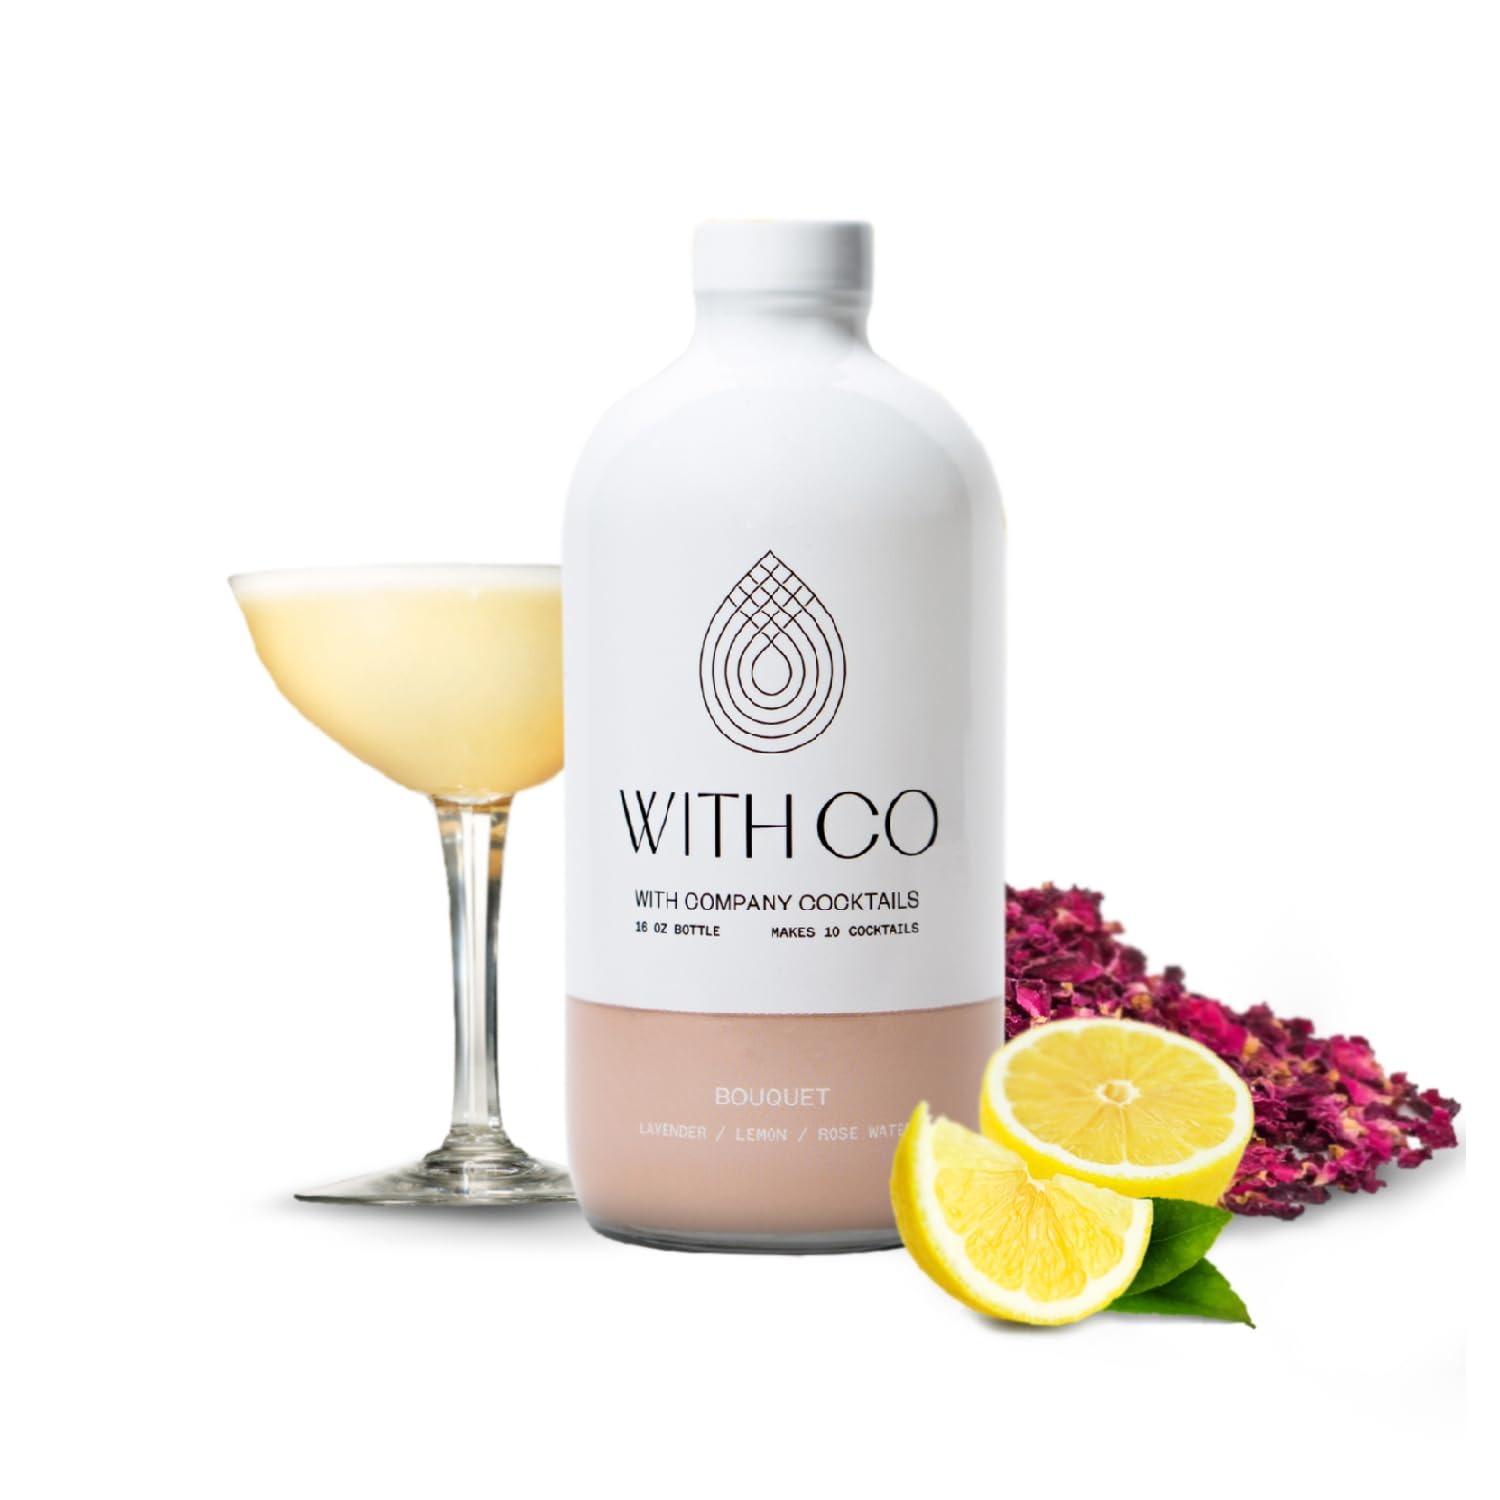
Item Name: WithCo Bouquet Gimlet Craft Cocktail Mixer with Lemon, Lavender, and Rosewater Makes 10 Drinks Just Add Gin, Vodka or Tequila or drink as a mocktail with soda water
Bullet Point 1: BOUQUET - lavender, freshly squeezed lemon, rose water, pure cane sugar. Mix with vodka, gin, tequila, rum, champagne or soda water.
Bullet Point 2: FRESH : All-Natural, No Preservative, No Additive, Gluten Free, fresh ingredient cocktail mixers in glass bottles to KEEP flavors fresh!
Bullet Point 3: SIMPLE : Fill your glass with ice, pour 2 oz WithCo Bloody Mary, add 1.5 oz of vodka, tequila, or mezcal, and garnish with a lemon rind. Each 16 oz bottle makes 8 cocktails.
Bullet Point 4: MISSION : WithCo stands for “With Company” and we believe in using cocktails to build community. Next time you gather, bring a bottle of WithCo.
Bullet Point 5: PURPOSE: The perfect gift for cocktail enthusiasts, health and wellness minded shoppers, those who love to host or simply wind down with a clean, fresh cocktail in the evening.
Product Description: BOUQUET - lavender, freshly squeezed lemon, rose water, pure cane sugar. Mix with vodka, gin, tequila, rum, champagne or soda water.
Value: 16.0
Unit: Fl Oz

Price: 24.99